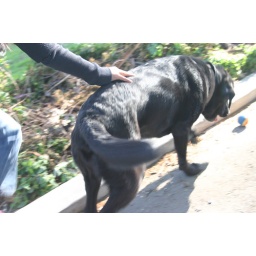
black dog  by Giovanny